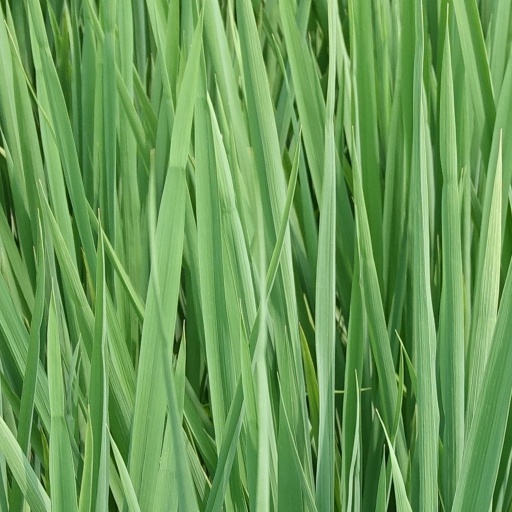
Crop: rice